Setiawangsa LRT station

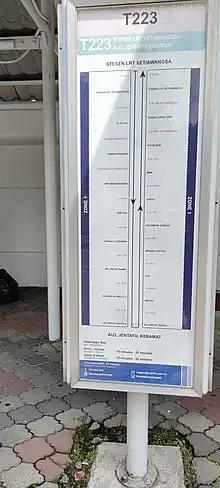
Bus route T223 information board at Setiawangsa LRT station. Parts of the route had been rerouted on 3 September 2020 and replaced with GOKL Turquoise line.

Setiawangsa station is situated in Ampang and near the Kuala Lumpur city limits, north from the commercial core of the city along "Jalan Jelatek", which borders the hilly areas of Semarak to the west and a housing estate officially known as AU1 (also known as "Taman Keramat Permai") to the east. The station takes its name from "Taman Setiawangsa", a large housing estate just northeast up "Jalan Jelatek", from which "Jalan Jelatek" meets at an intersection with "Jalan Setiawangsa" and "Jalan Taman Setiawangsa". The station thus serves the localities of AU1, Semarak and "Taman Setiawangsa", as well as enclosed areas.